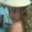
Label: girl